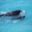
Label: whale